The Street of Sin

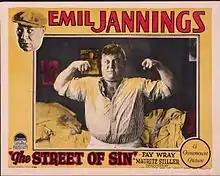
Lobby card

The Street of Sin is a 1928 American silent drama film directed by Mauritz Stiller. It starred Emil Jannings, Fay Wray, and Olga Baclanova. It was distributed by Paramount Pictures.